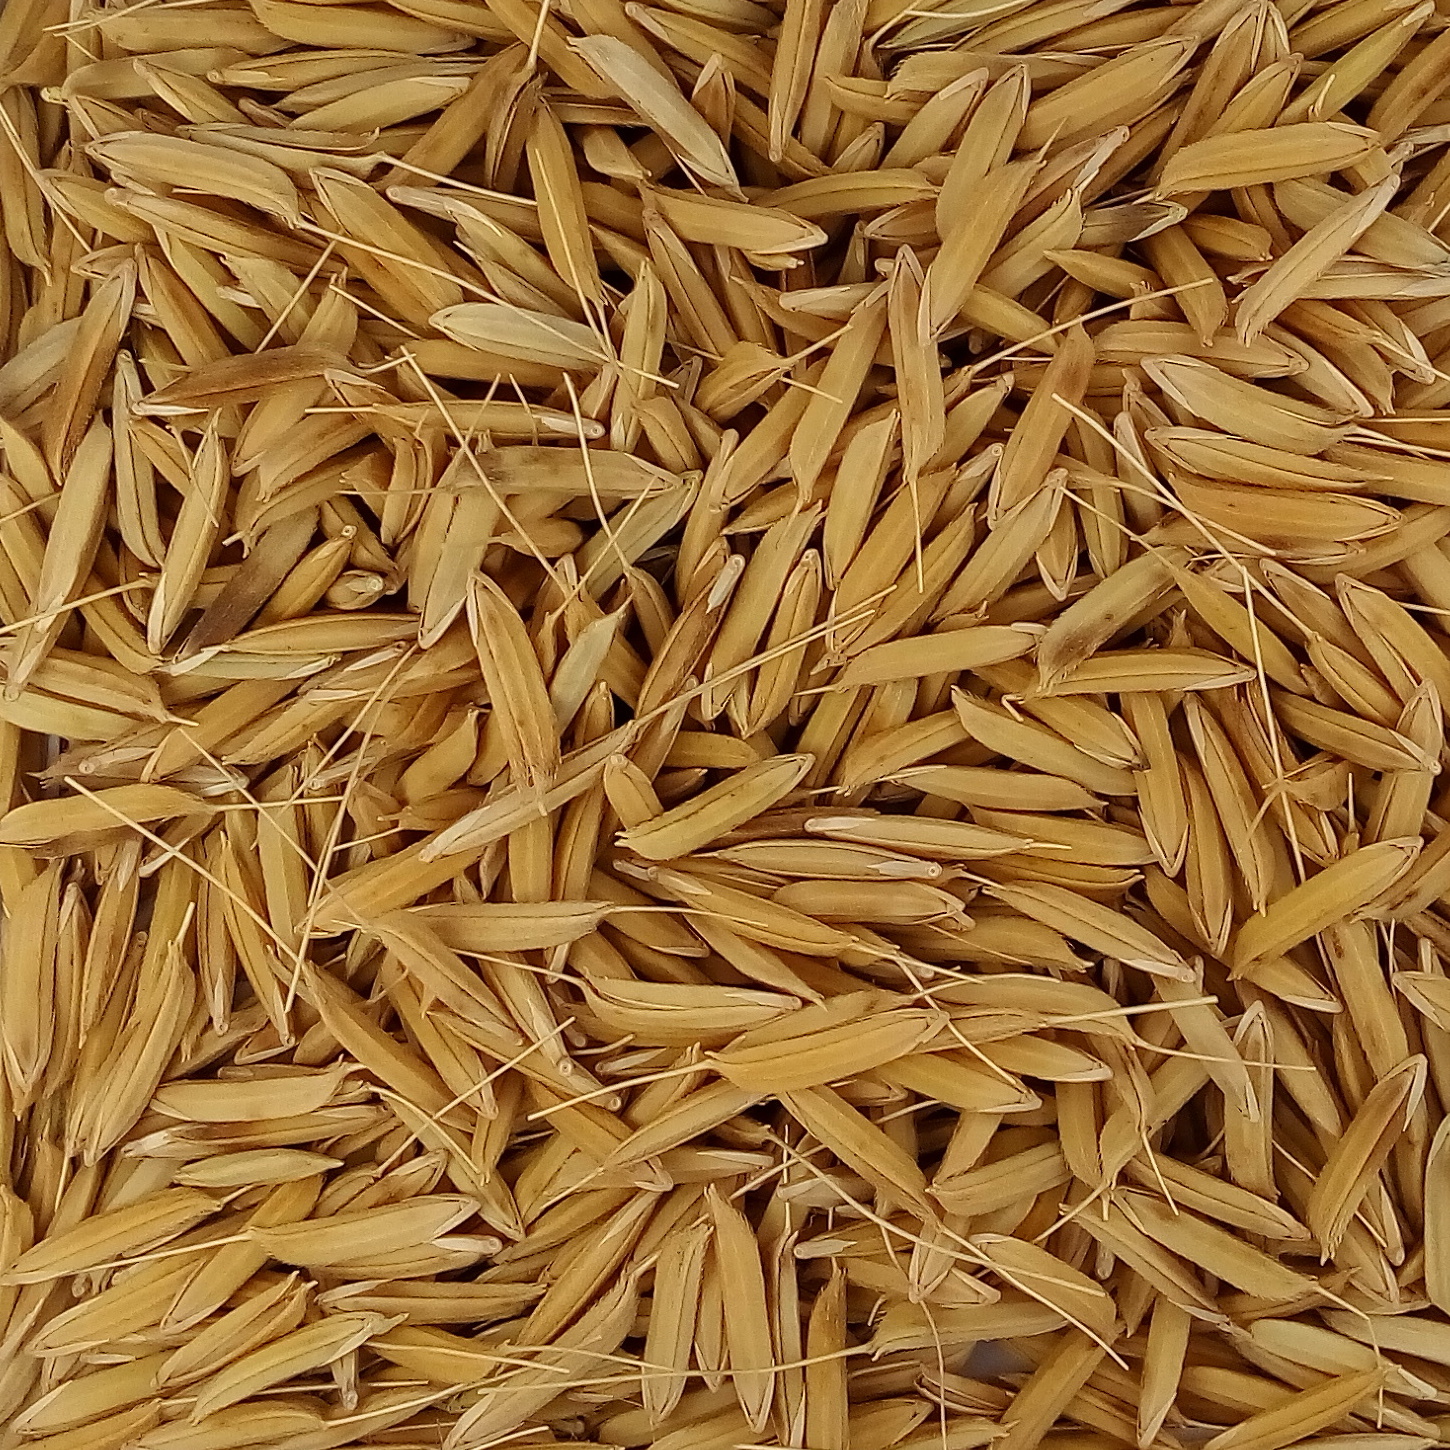
Rice seed variety: 1728